Duncraig railway station

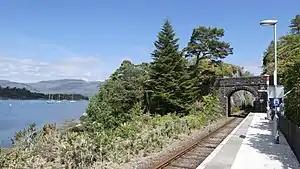
The platform alongside Loch Carron, looking northeast

Duncraig railway station is a remote railway station by the shore of Loch Carron on the Kyle of Lochalsh Line, originally (privately) serving Duncraig Castle, a mansion near Plockton, in the Highland council area of northern Scotland. The station is from , between Stromeferry and Plockton. ScotRail, who manage the station, operate all services at the station.